The Victors (1918 film)

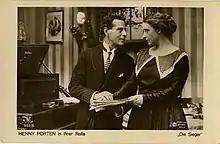

The Victors (German: Die Sieger) is a 1918 German silent drama film directed by Rudolf Biebrach and starring Henny Porten, Arthur Bergen and Bruno Decarli.